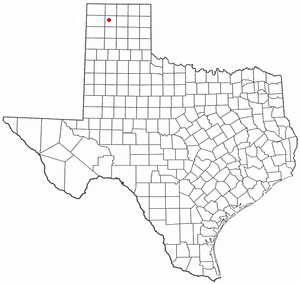
Dumas (Texas)
Dumas beliggenhed i Texas
Dumas er en amerikansk by og administrativt centrum i det amerikanske county Moore County, i staten Texas. I 2000 havde byen et indbyggertal på 13.747.